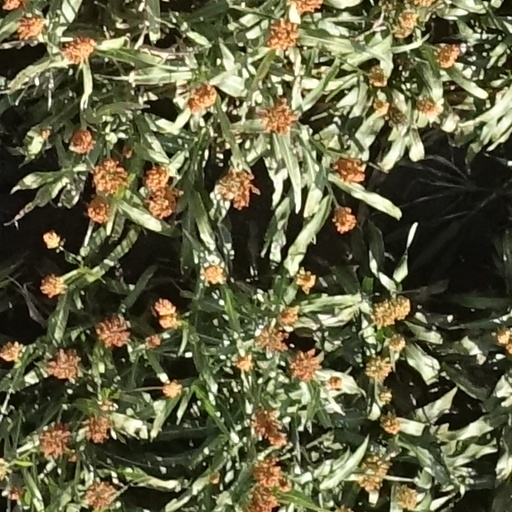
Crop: sorghum